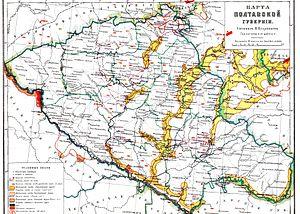
Le gouvernement de Poltava est une division administrative de la Russie impériale, qui se trouve aujourd'hui en Ukraine de la rive gauche. Ce territoire a été formé en 1802 lorsque le gouvernement de Petite Russie a été divisé en un gouvernement de Tchernigov et un gouvernement de Poltava. Le chef-lieu de province est la ville de Poltava, où se trouvait l'assemblée de la noblesse.